Haute-Savoie's 3rd constituency

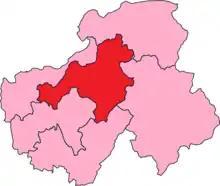
Haute-Savoie's 3rd Constituency shown within Haute-Savoie

The 3rd constituency of the Haute-Savoie (French: "Troisième circonscription de la Haute-Savoie") is a French legislative constituency in the Haute-Savoie "département". Like the other 576 French constituencies, it elects one MP using a two round electoral system.